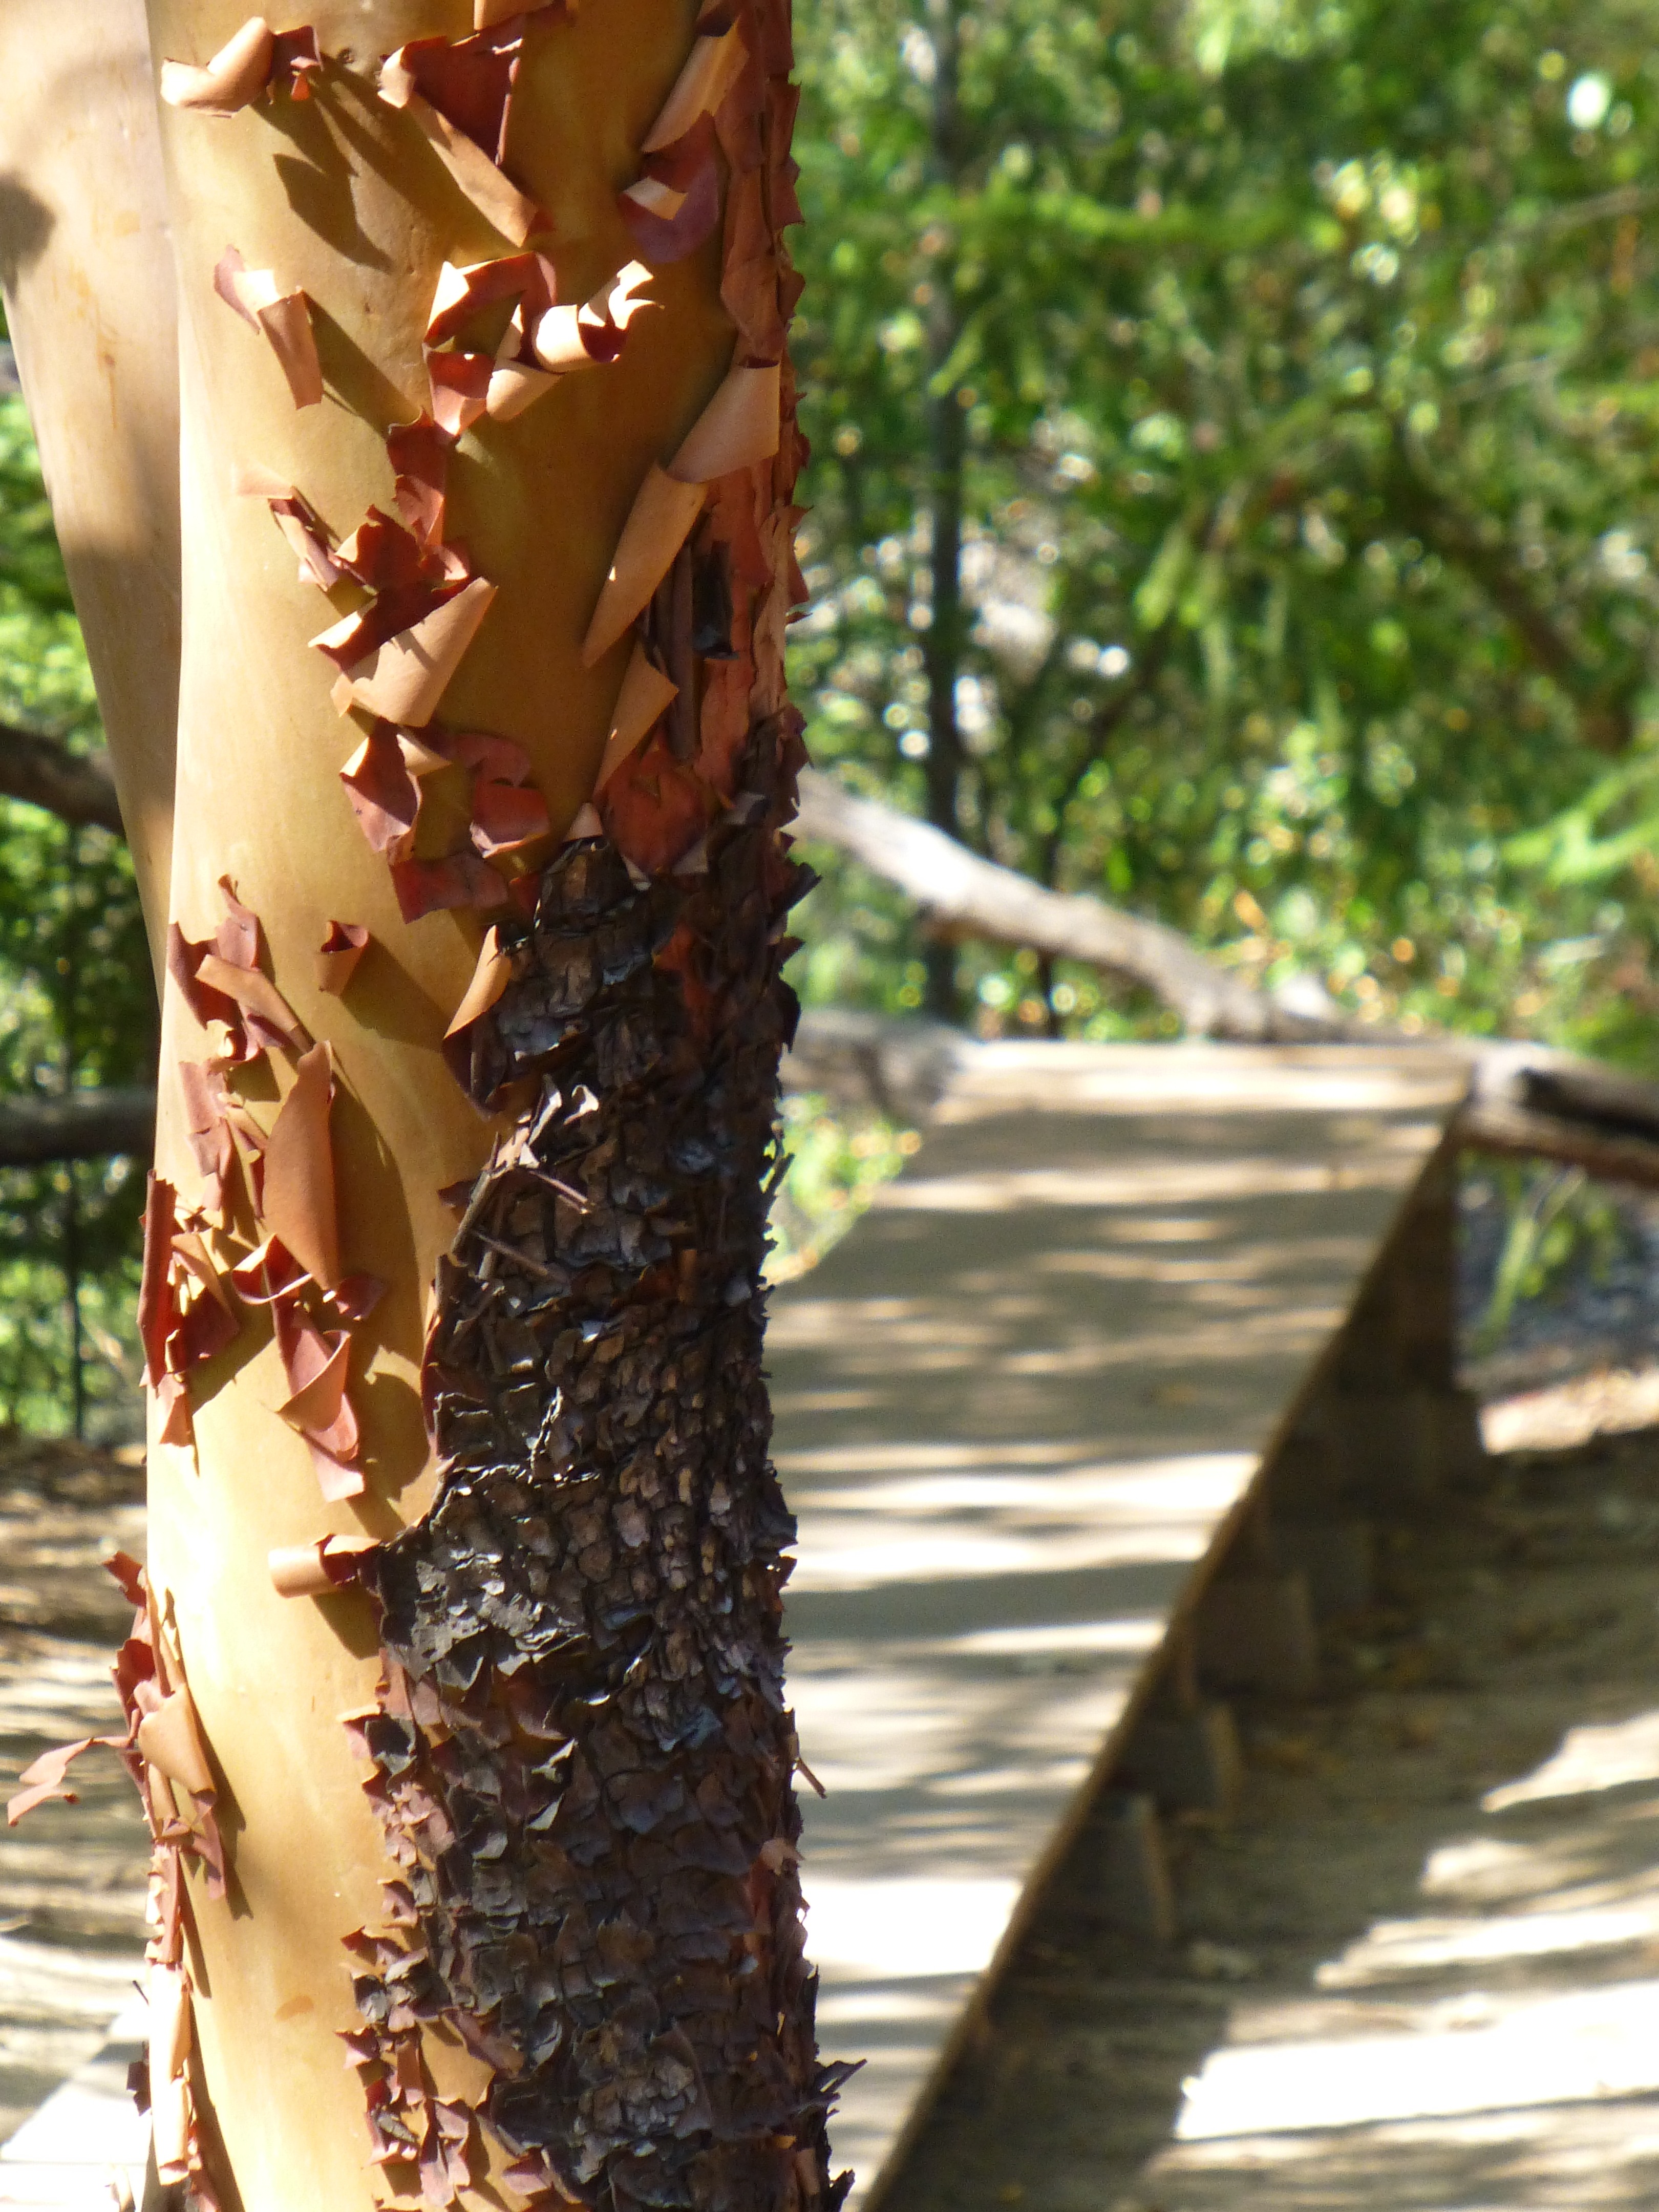
tree, plant, leaf, flower, trunk, food, spring, produce, autumn, flora, season, manzanita, woody plant, walking meditation, walking meditation path